Gansus

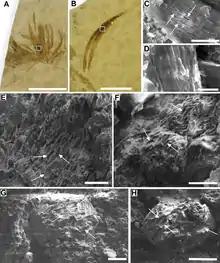
Images showing the presence of melanosomes in "Gansus" and extant (C, D) feathers

The genus "Gansus" contains a single species, "G. yumenensis", which was about the size of a pigeon and similar in appearance to loons and diving ducks. It had many features common among modern birds, and also retained some basal traits such as its clawed wings.